Willamette River Light

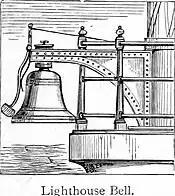
1884 illustration of lighthouse fog bell with clockwork striking mechanism. The bell used on the Willamette River Light was probably similar to this.

Circa 1935, the decision was made to electrify and automate the station, eliminating the need for a keeper on-site. The light and fog signal were moved to a small platform at the end of a newly-constructed dike or breakwater built off the northern tip of Kelley Point, while the now-empty dwelling was eventually sold as office space to the Portland Merchants Exchange. In 1946, the Merchants Exchange had it moved a short distance by crane from its original location to lower pilings on Kelley Point Beach, where it was used as a watchtower to notify their main office in downtown Portland of incoming vessels on the river. The old station was abandoned for the final time after the Merchants Exchange built a new building across the river on Sauvie Island in 1956. On the evening of June 13, 1959 the abandoned structure was destroyed by a fire. The only visible remains of the station today are broken wooden pilings sticking out of the water near Kelley Point Park.